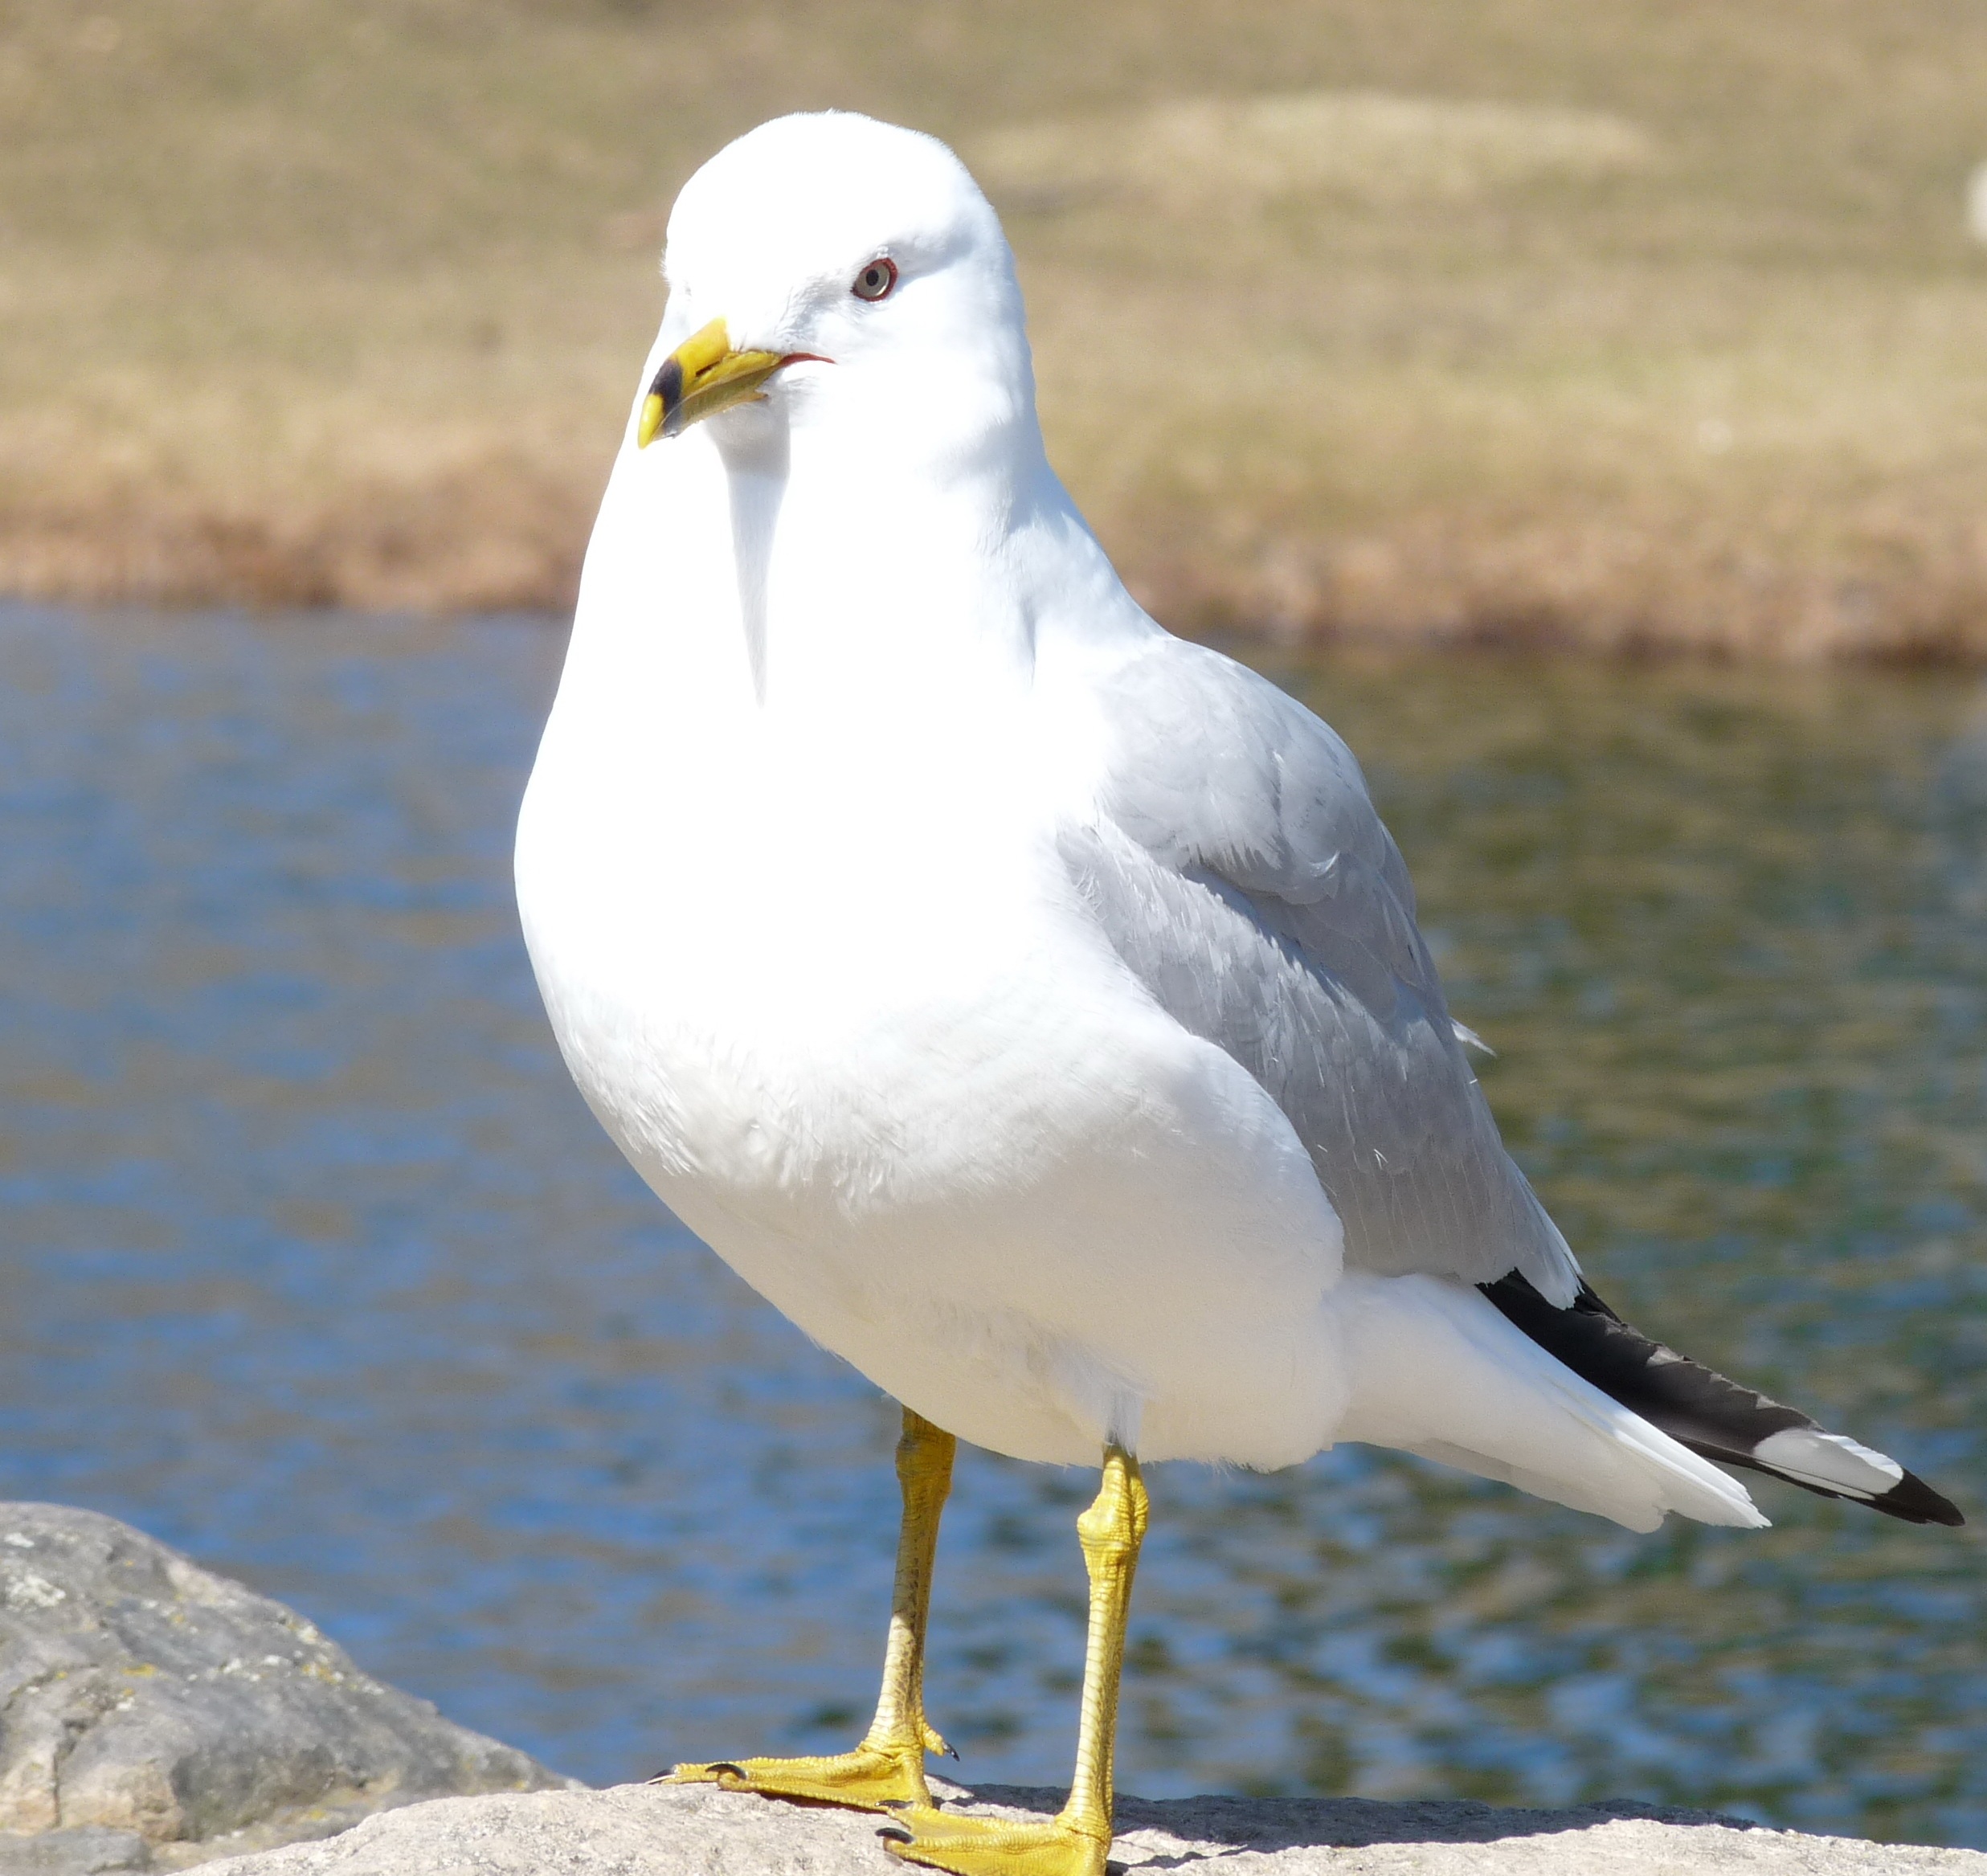
nature, bird, seabird, wildlife, environment, gull, beak, fauna, vertebrate, quebec, albatross, charadriiformes, european herring gull, great black backed gull, cinclidae, goeland